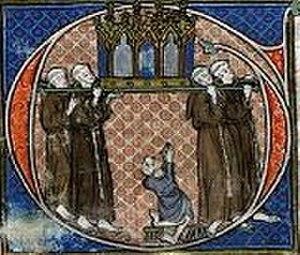
Graduel de Cologne Guérison 232v miracle
Johannes von Valkenburg est un moine franciscain des frères mineurs conventuels de Cologne, calligraphe et enlumineur, auteur d'un graduel terminé en 1299. Johannes von Valkenburg en a réalisé deux exemplaires, l'un conservé à la bibliothèque archiépiscopale de Cologne, l’autre à la bibliothèque régionale et universitaire de Bonn.